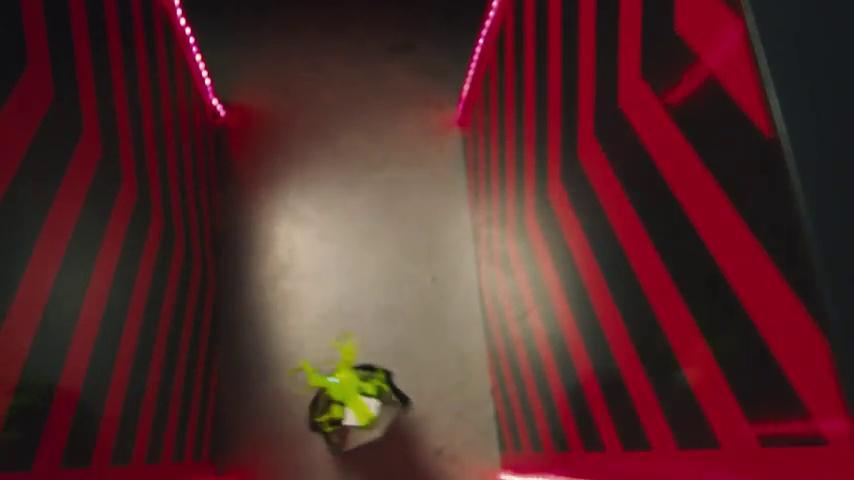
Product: Air Hogs 2-in-1 Hyper Drift Drone for High Speed Racing and Flying - Green
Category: Toys & Games | Hobbies | Remote & App Controlled Vehicles & Parts | Remote & App Controlled Vehicles
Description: Air Hogs Hyper Drift Drone is a 2-in-1 vehicle: Race along the ground or fly through the sky at super fast speed with the detachable drone.
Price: $29.99
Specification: ProductDimensions:3.2x16x12inches|ItemWeight:1pounds|ShippingWeight:1pounds(Viewshippingratesandpolicies)|DomesticShipping:ItemcanbeshippedwithinU.S.|InternationalShipping:ThisitemcanbeshippedtoselectcountriesoutsideoftheU.S.LearnMore|ASIN:B01N4PNKKX|Itemmodelnumber:20093871|Manufacturerrecommendedage:8-10years|Batteries:1LithiumPolymerbatteriesrequired.(included)